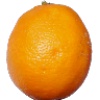
Label: Lemon Meyer 1